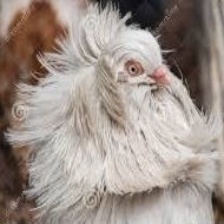
Species: JACOBIN PIGEON
Scientific name: COLUMBA LIVIA